The Fourth Dimension (film)

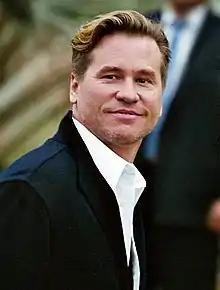

It was produced by VICE Films in collaboration with Grolsch Film Works, a new division of the namesake beer company. Kilmer notes that his addition to the list of actors that mock their real-life persona in fictional movies, including John Malkovich ("Being John Malkovich") and Al Pacino ("Jack and Jill"), was an accident and says, "I still love saying the premise because it makes me laugh every time."